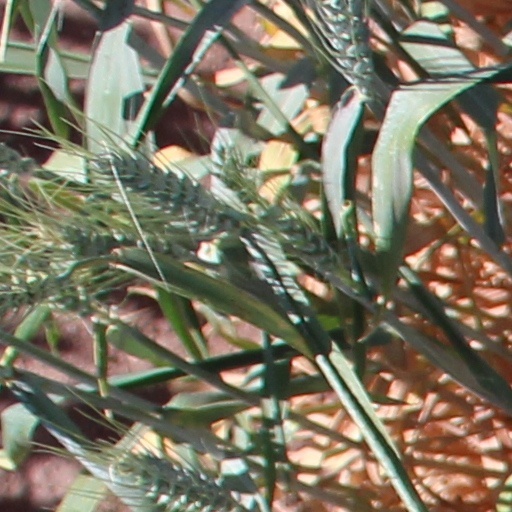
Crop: wheat